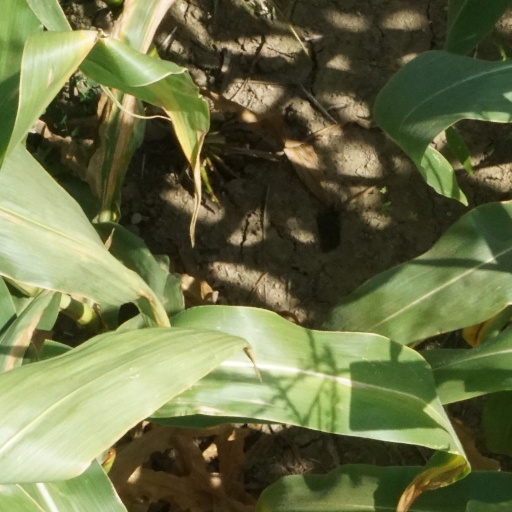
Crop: maize; corn